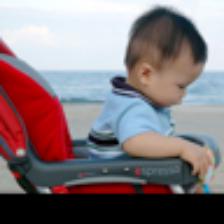
Label: NonHuman